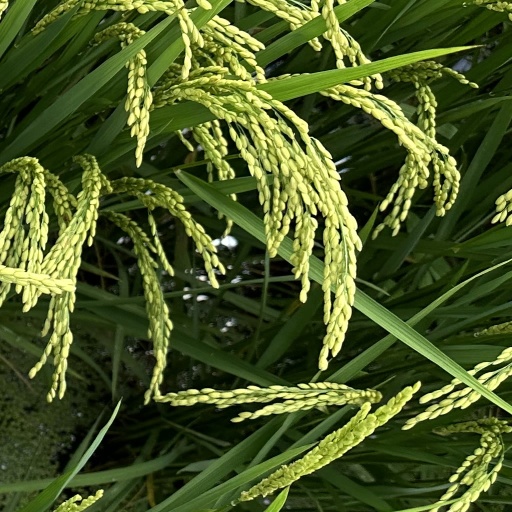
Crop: rice